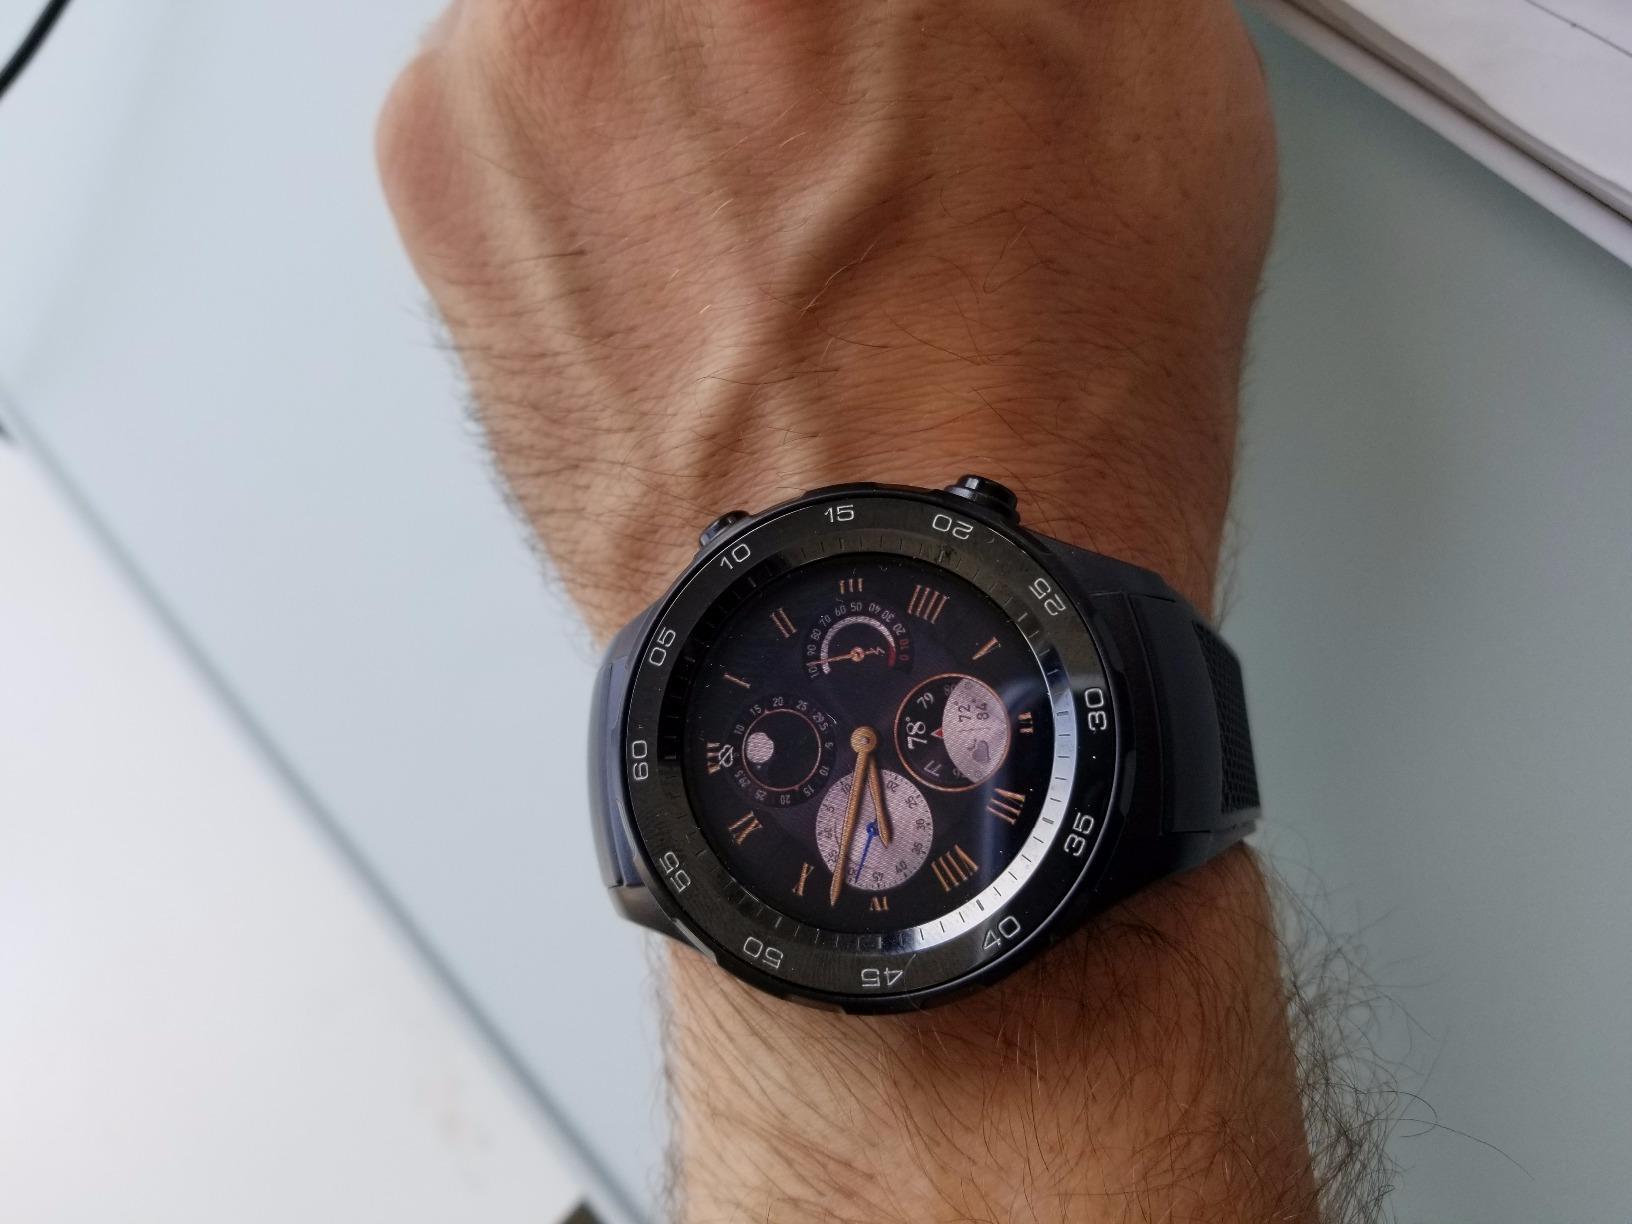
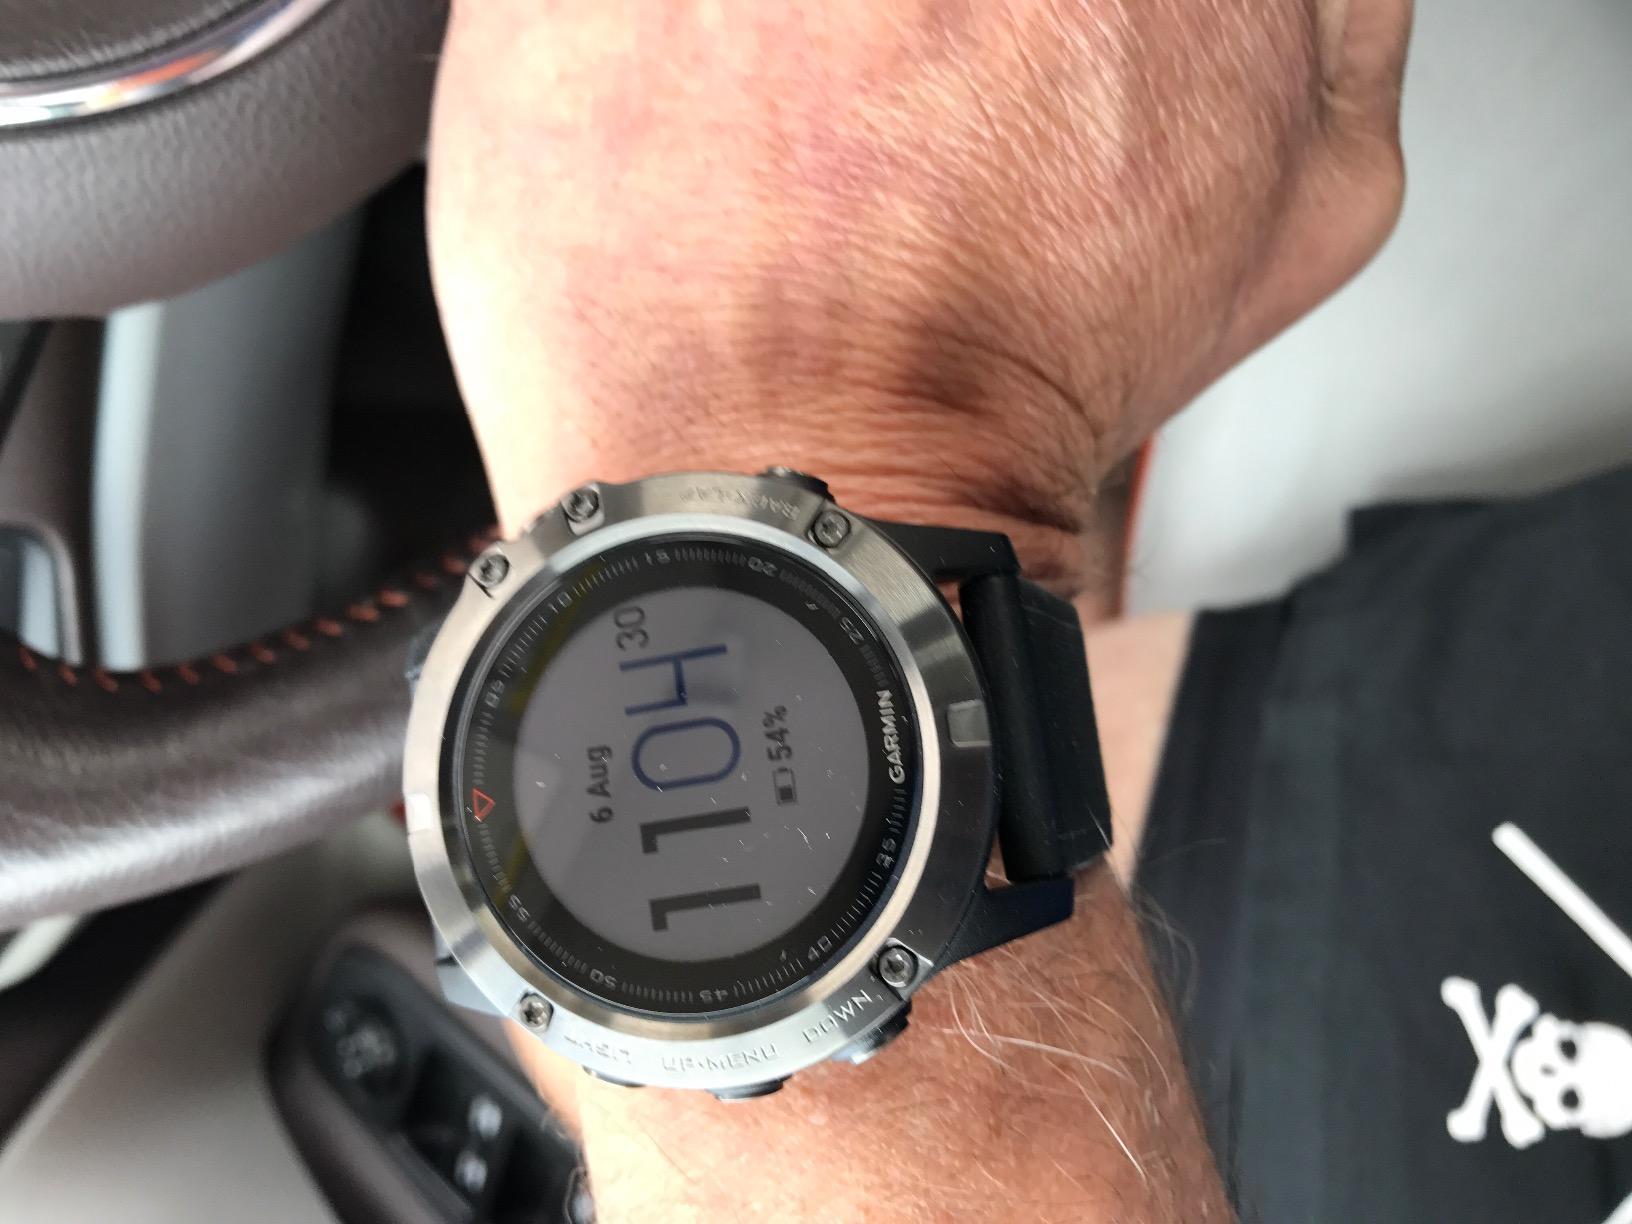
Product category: smartwatch
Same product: no